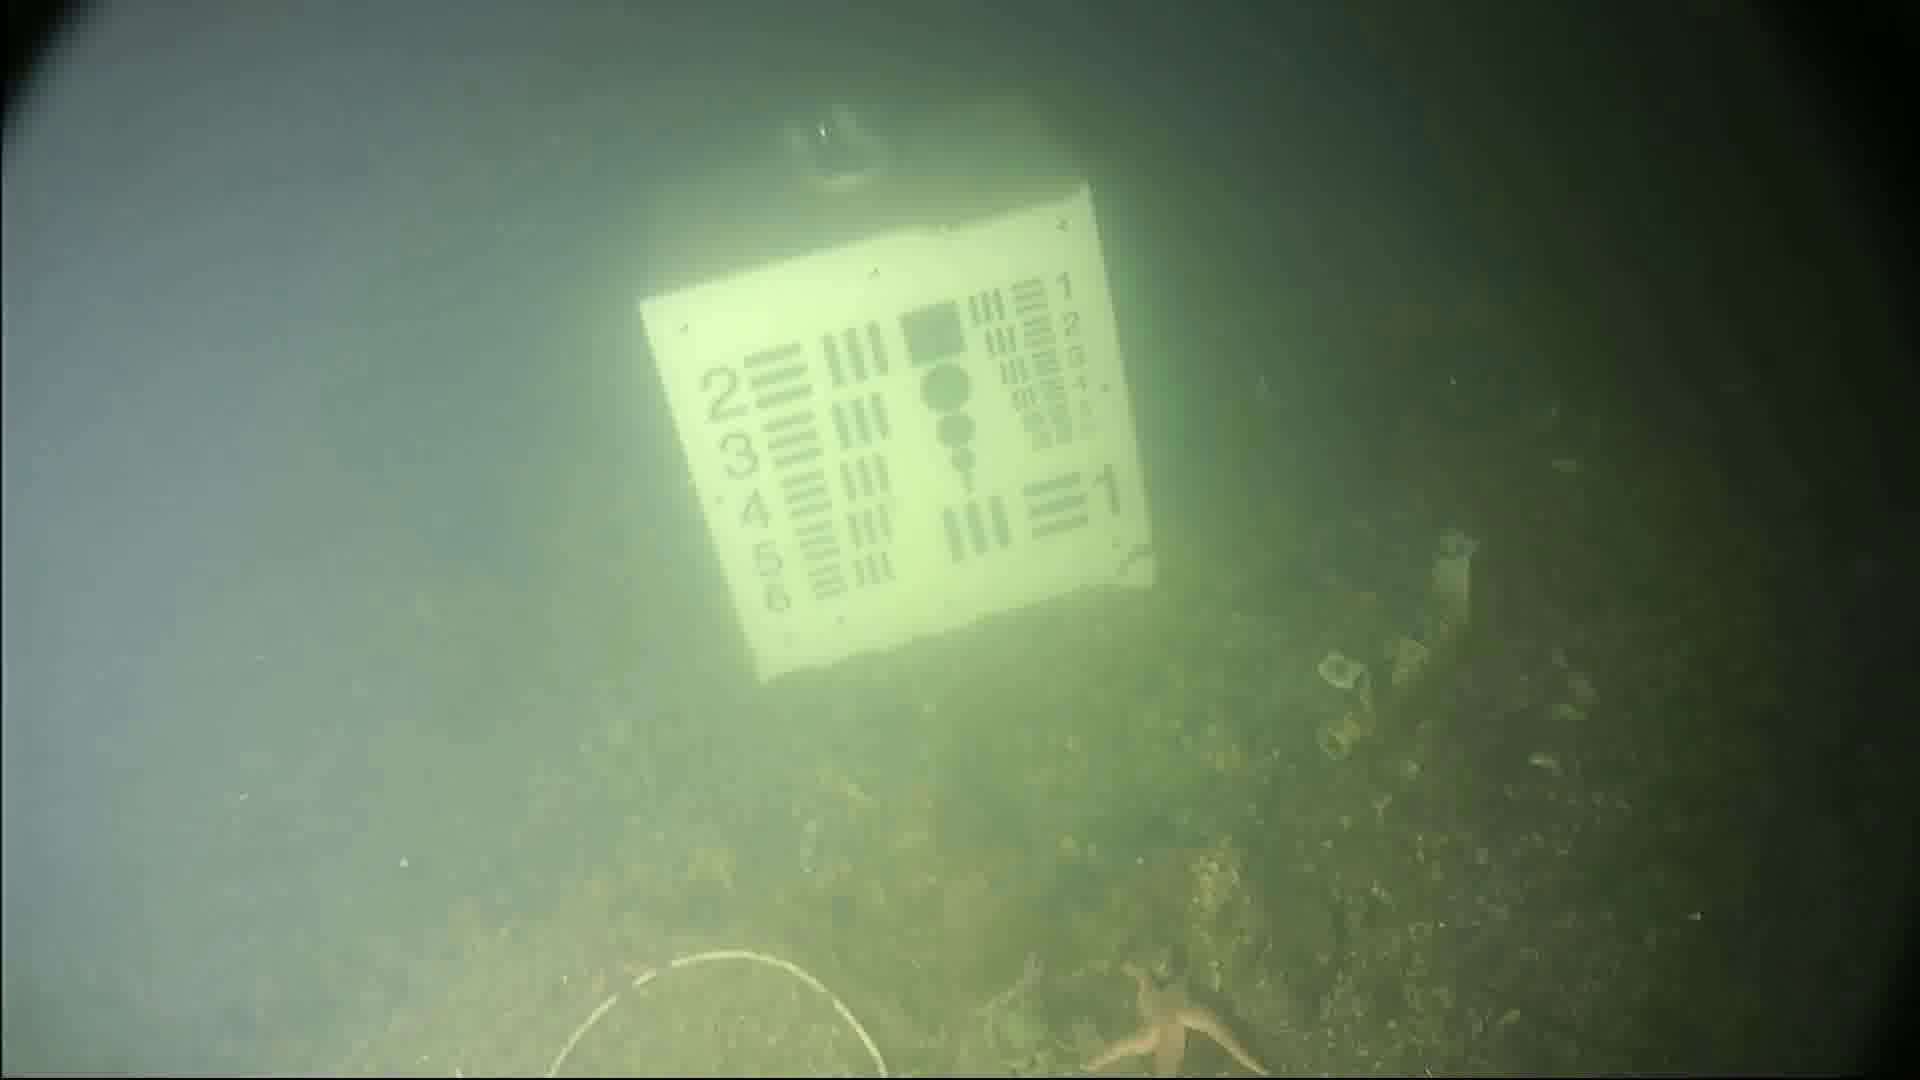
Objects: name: starfish
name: crab